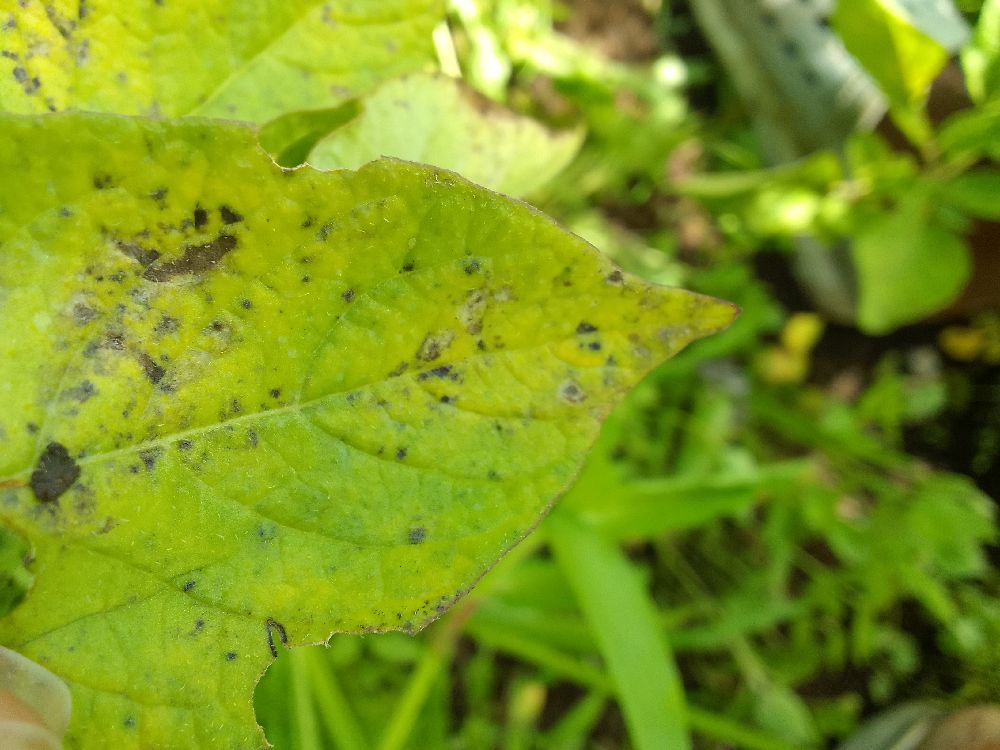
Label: Early blight